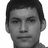
Emotion: neutral